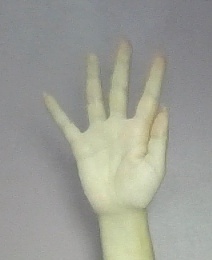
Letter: sheen